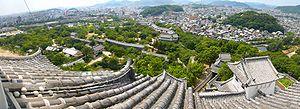
Le château de Himeji est un château japonais situé à Himeji dans la préfecture de Hyōgo.